William Walton

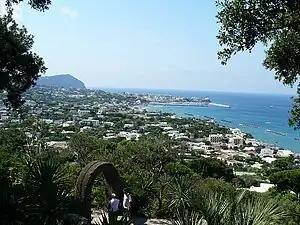
The view from the Waltons' house on Ischia

Walton's later affair with Alice, Viscountess Wimborne (born 1880), which lasted from 1934 until her death in April 1948, caused a wider breach between Walton and the Sitwells, as she disliked them as much as they disliked her. By the 1930s, Walton was earning enough from composing to allow him financial independence for the first time. A legacy from a musical benefactress in 1931 further enhanced his finances, and in 1934 he left the Sitwells' house and bought a house in Belgravia.